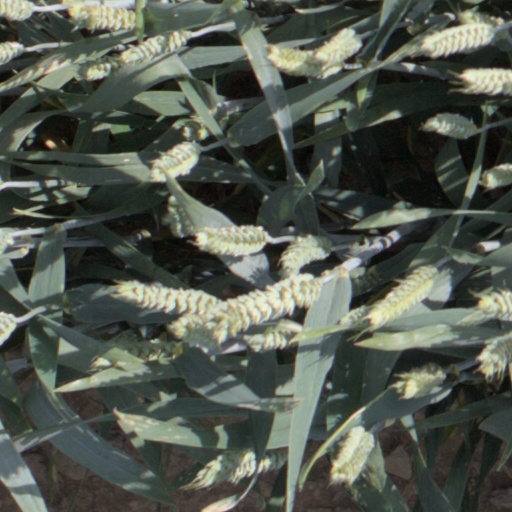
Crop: wheat